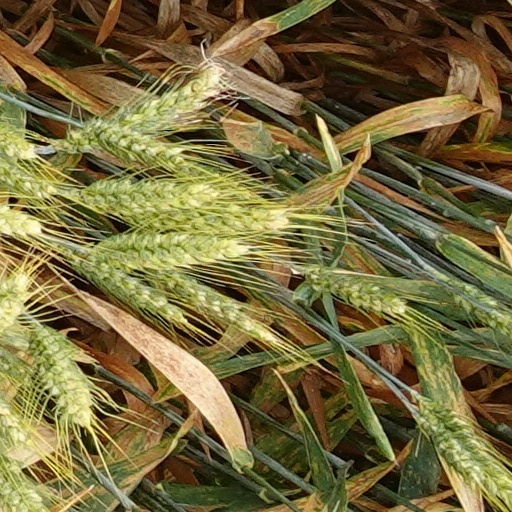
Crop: wheat